Answer in natural language. Considering the relative positions, where is framed monochromatic wall decor painting (highlighted by a red box) with respect to brown wooden table (highlighted by a blue box)? Choose between the following options: left or right
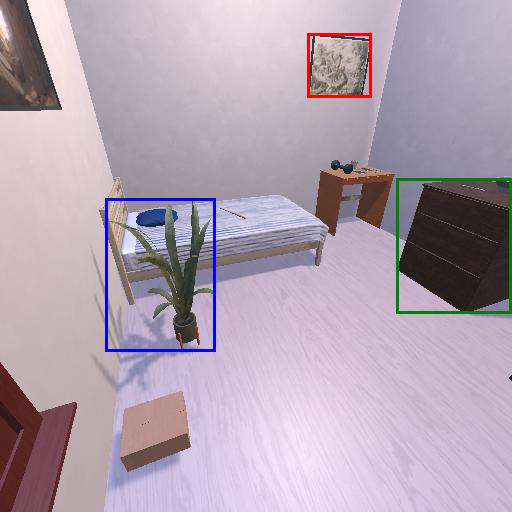
<answer>right</answer>